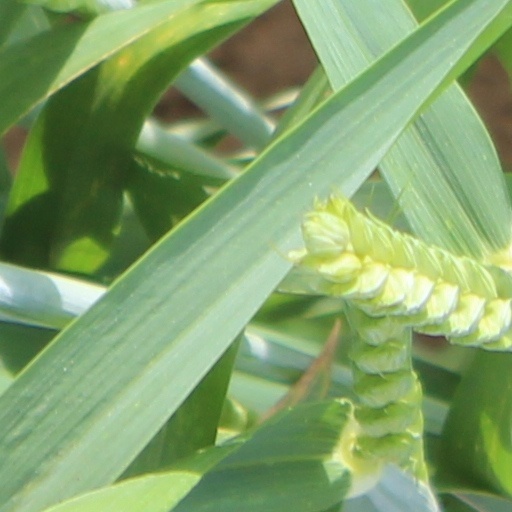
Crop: wheat